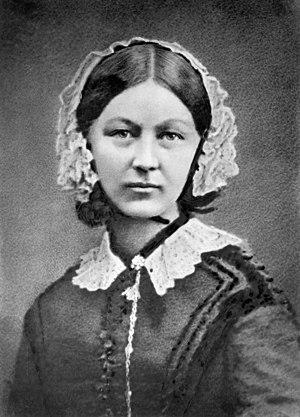
Photograph by Henry Hering
Henry Hering était un photographe portraitiste à la mode, installé à Londres au milieu du XIXᵉ siècle. Aujourd'hui Henry Hering est plus connu pour être un précurseur dans la photographie médicale avec son travail de portraitiste qui enregistrait l'état physique des patients « avant » et « après » leur traitement dans l'asile d'aliénés du Bethlem Royal Hospital dans la banlieue de Londres.